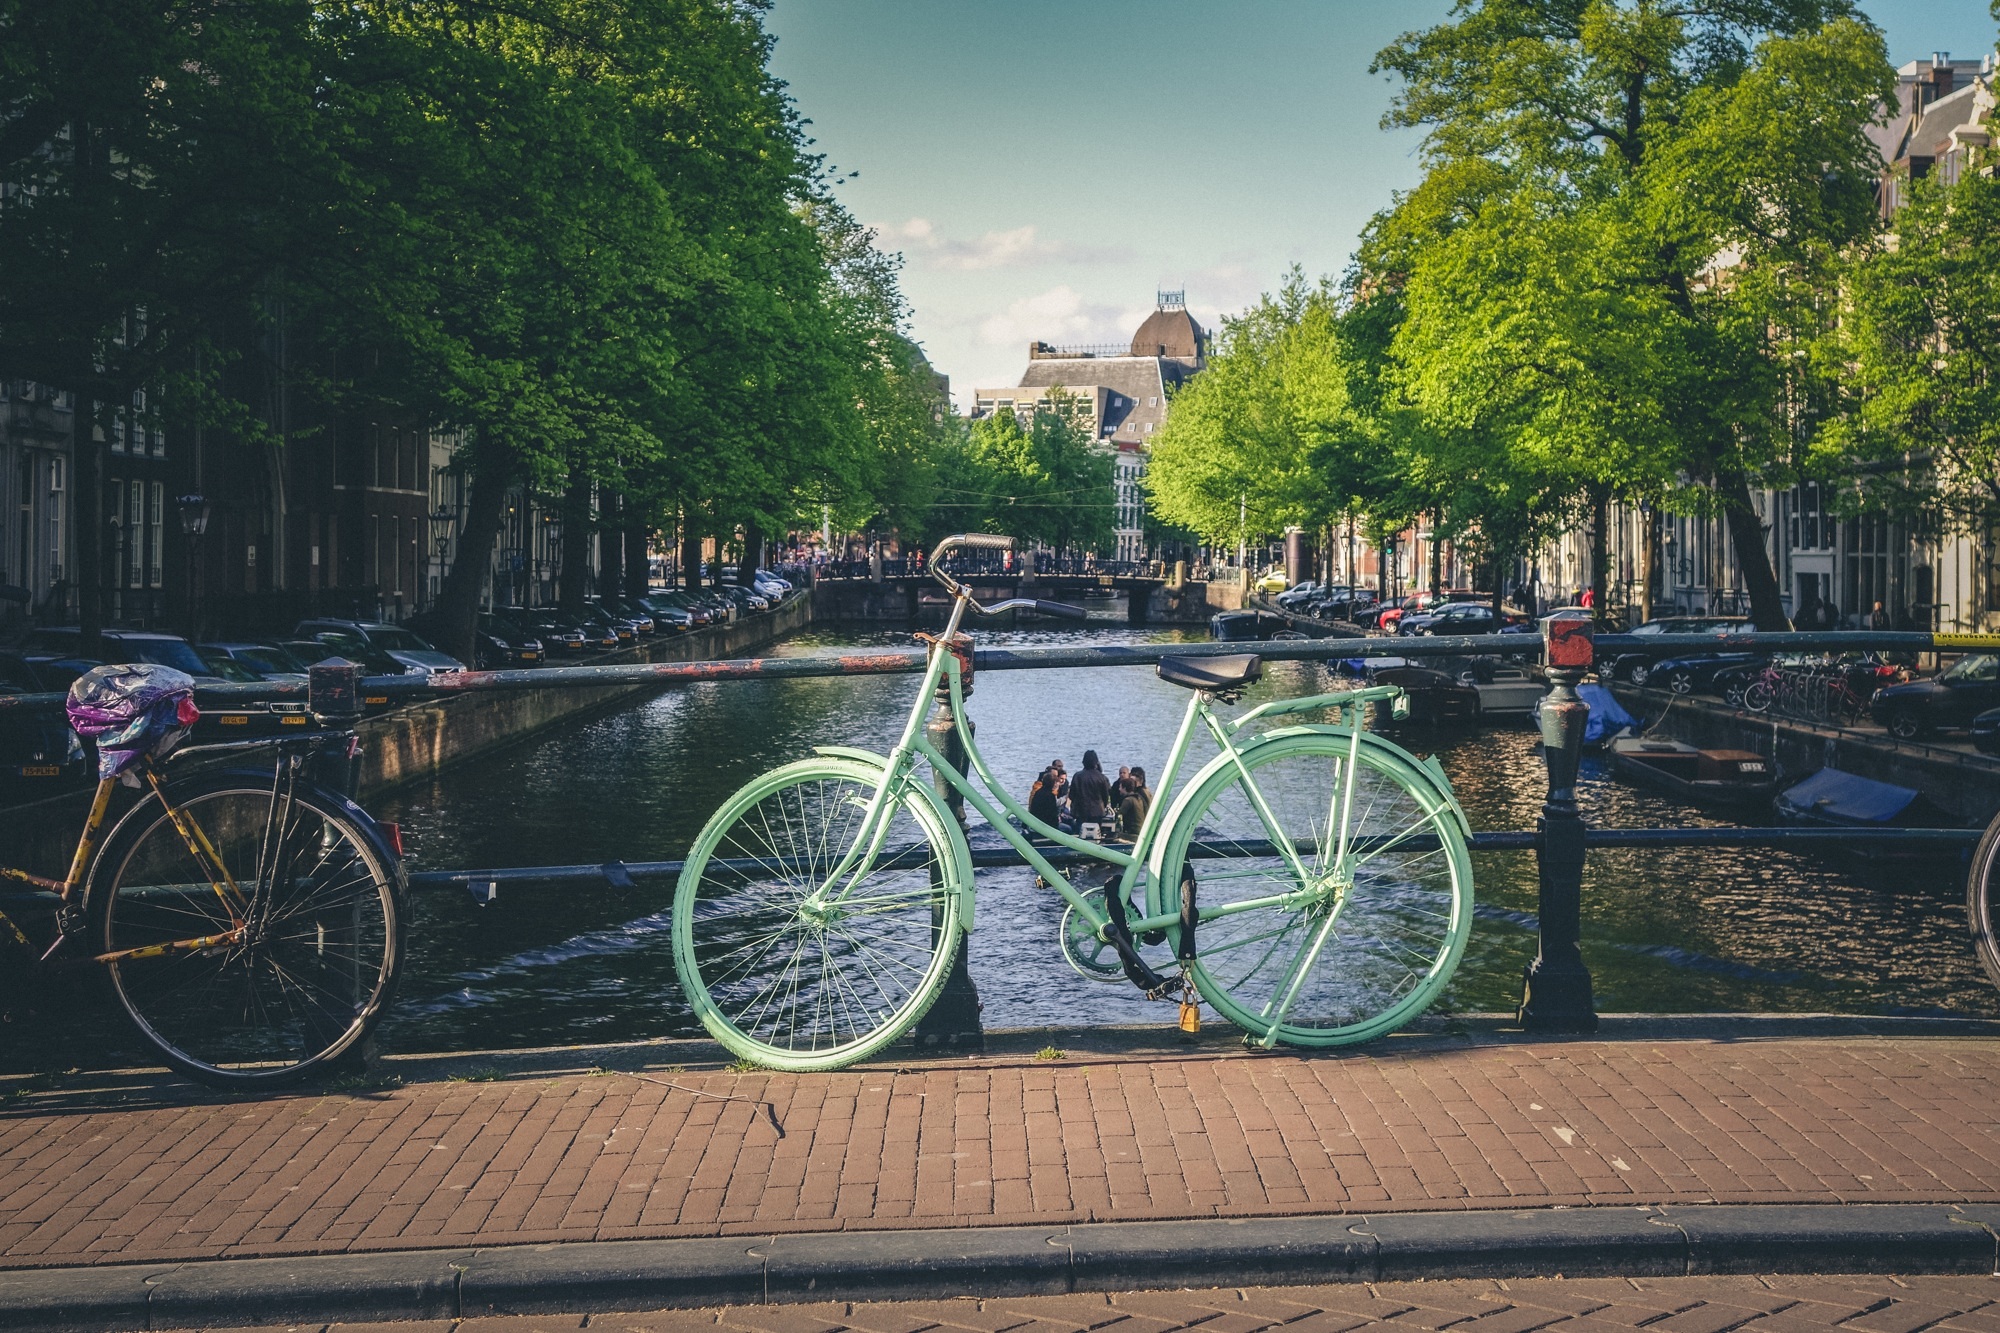
bridge, town, cobblestone, bicycle, city, canal, vehicle, waterway, sports equipment, mountain bike, cycling, bicycles, bikes, land vehicle, cycle sport, road bicycle, endurance sports, racing bicycle